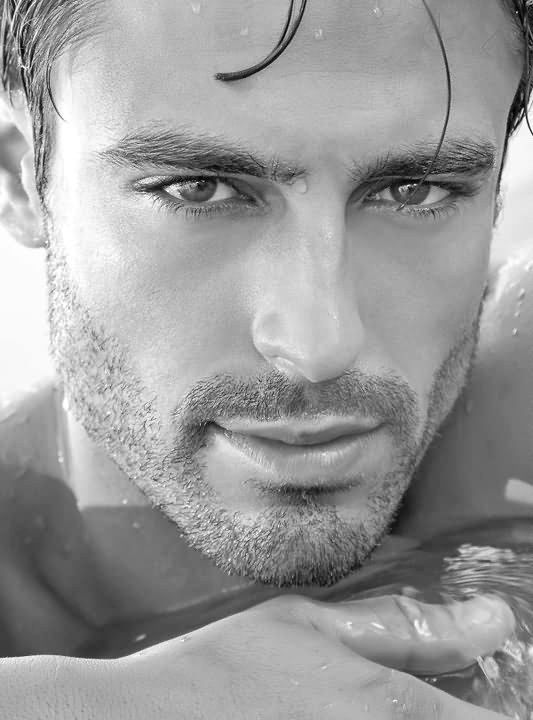
Portrait style: Real Portrait